Siege of Petersburg

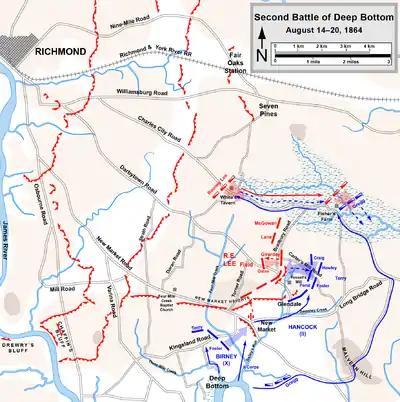
Second Battle of Deep Bottom, August 14–20

On the same day the Union failed at the Crater, Early, commanding the Confederate Second Corps, was burning the town of Chambersburg, Pennsylvania, as he operated out of the Shenandoah Valley, threatening towns in Maryland and Pennsylvania, as well as the District of Columbia. Lee was concerned about actions that Grant might take against Early and sent the Kershaw's infantry division from Anderson's corps and the cavalry division commanded Fitzhugh Lee to Culpeper, Virginia, where they could either provide aid to Early or be recalled to the Richmond-Petersburg front as needed. Grant misinterpreted this movement and assumed that Anderson's entire corps had been removed from the vicinity of Richmond, leaving only about 8,500 men north of the James River. He determined to try again with an advance toward the Confederate capital led by Hancock. This would either prevent reinforcements from aiding Early or once again dilute the Confederate strength in the defensive lines around Petersburg.